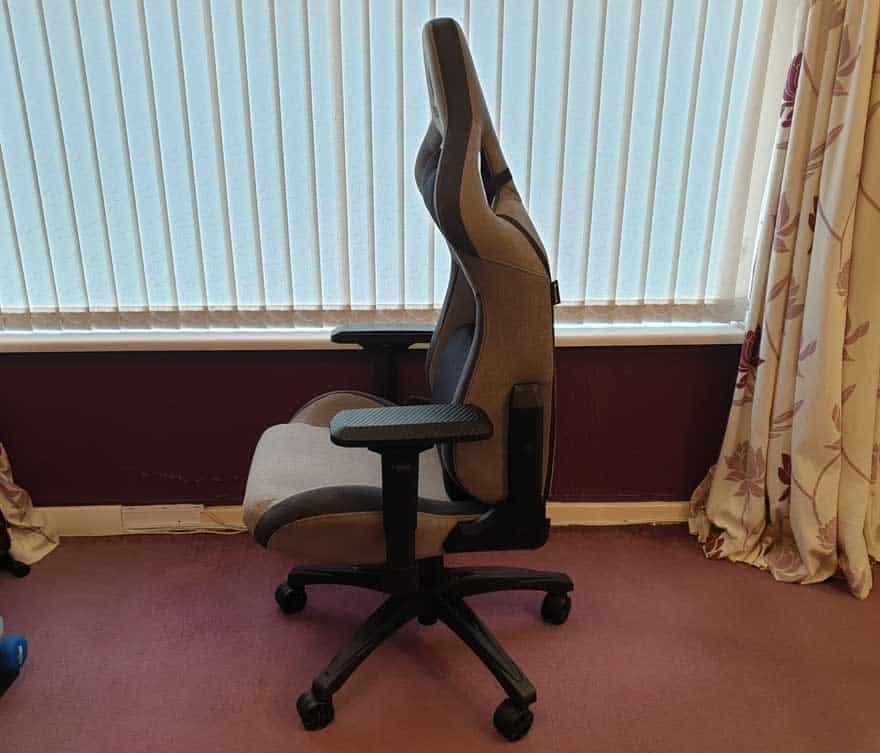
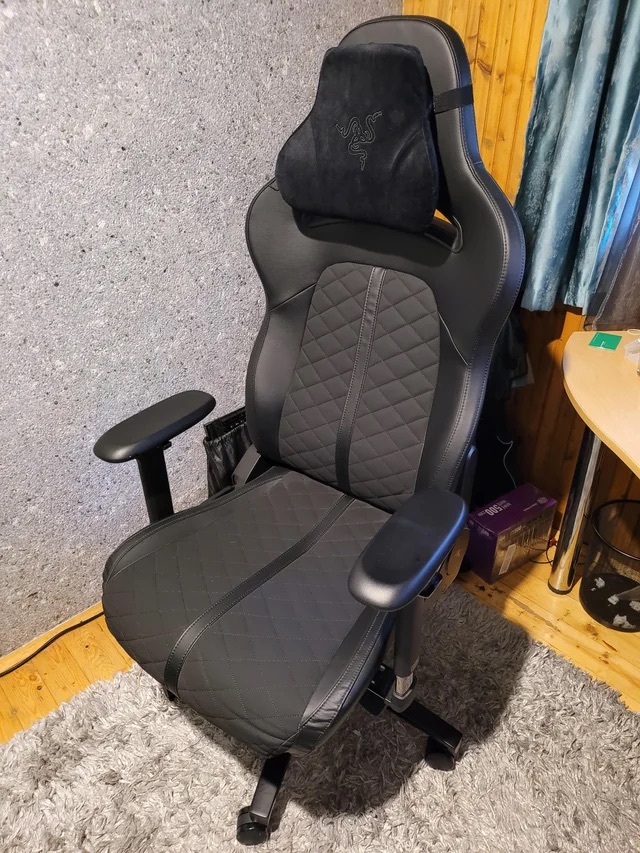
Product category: items_chair
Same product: no